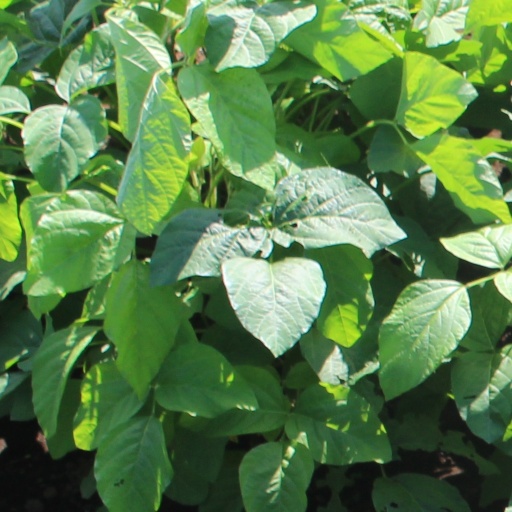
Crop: soybean